Ghost Town Village

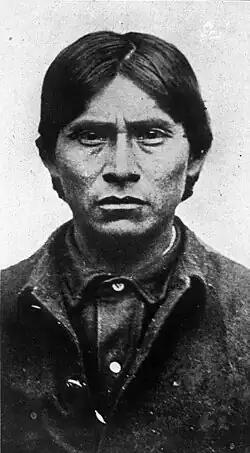
Circa 1860, the "Apache Kid" U.S. Army Scout - Haskay-Bay-nay-ntayl

Ghost Town's Robert Bradley, often referred to as "that Bradley boy from the old road," held a special role in the film as well as being the primary investor. His role was a tribute to his grandfather, Mr. Jim Jumper, who himself was a full blooded Eastern Band Cherokee. Dean Teaster's vision with Robert Bradley, was to highlight Bradley's many years of acting experience going back to the days of acting with Burt Reynolds; Frank McGrath; Clint Walker; Clu Gulagar and many other Hollywood greats. Robert's career began in 1961 when he was asked to be in a gunfight by R.B. Coburn in the summer of 1961. Roberts performance on that day set in motion a lifetime career as R.B Coburn would not let him return to his previous job. He performed a fall in a gunfight that was so spectacular that R.B. was noted as saying, "Don't let him go back to the bottom of the mountain again, he stays here, he's my gunfighter." As of that day, he was considered to be one of the top highlighted character performers bringing to life, R.B. Coburn's vision of "The Apache Kid," better known as Haskay-Bay-Nay-Ntayl. R.B. Coburn had an avid interest in the life this U.S. Army scout who would later become a notorious renegade active in the borderlands of Arizona and New Mexico. R.B. Coburn was taken by the resemblance between the 1800s Apache Kid and Robert Bradley. Dean Teaster's "Ghost Town: The Movie" brings many elements of Ghost Town's "The Apache Kid," in the depiction of Jim Jumper.